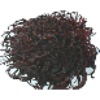
Label: rambutan